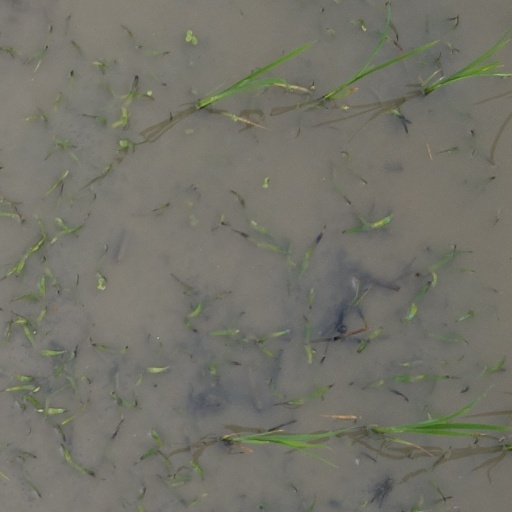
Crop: rice